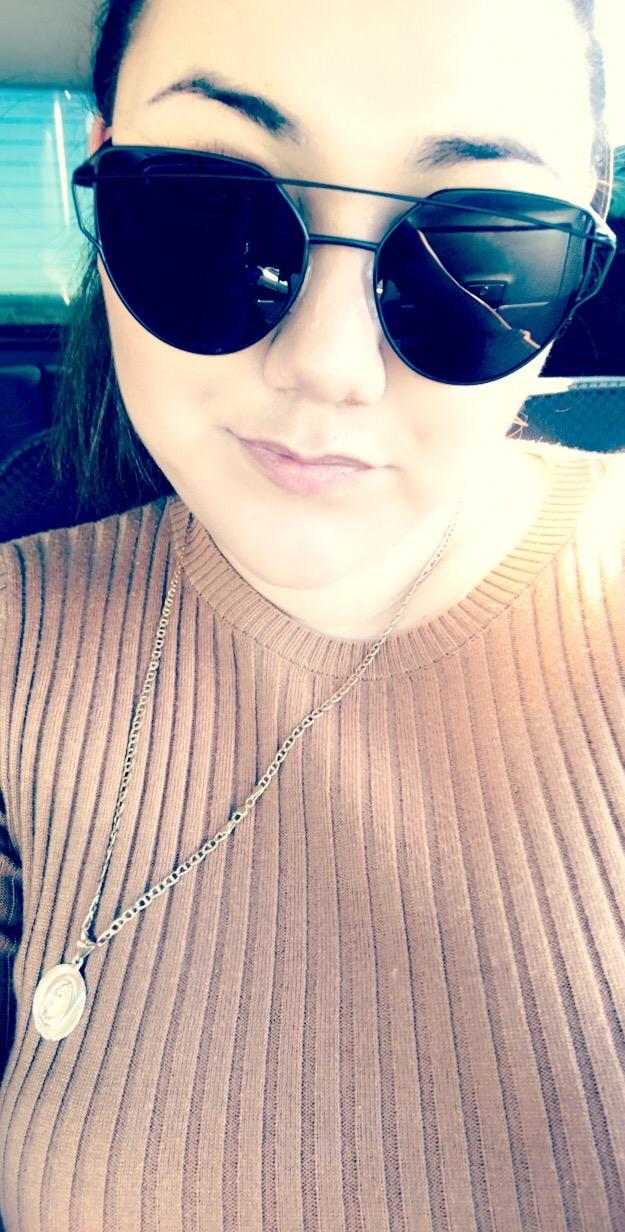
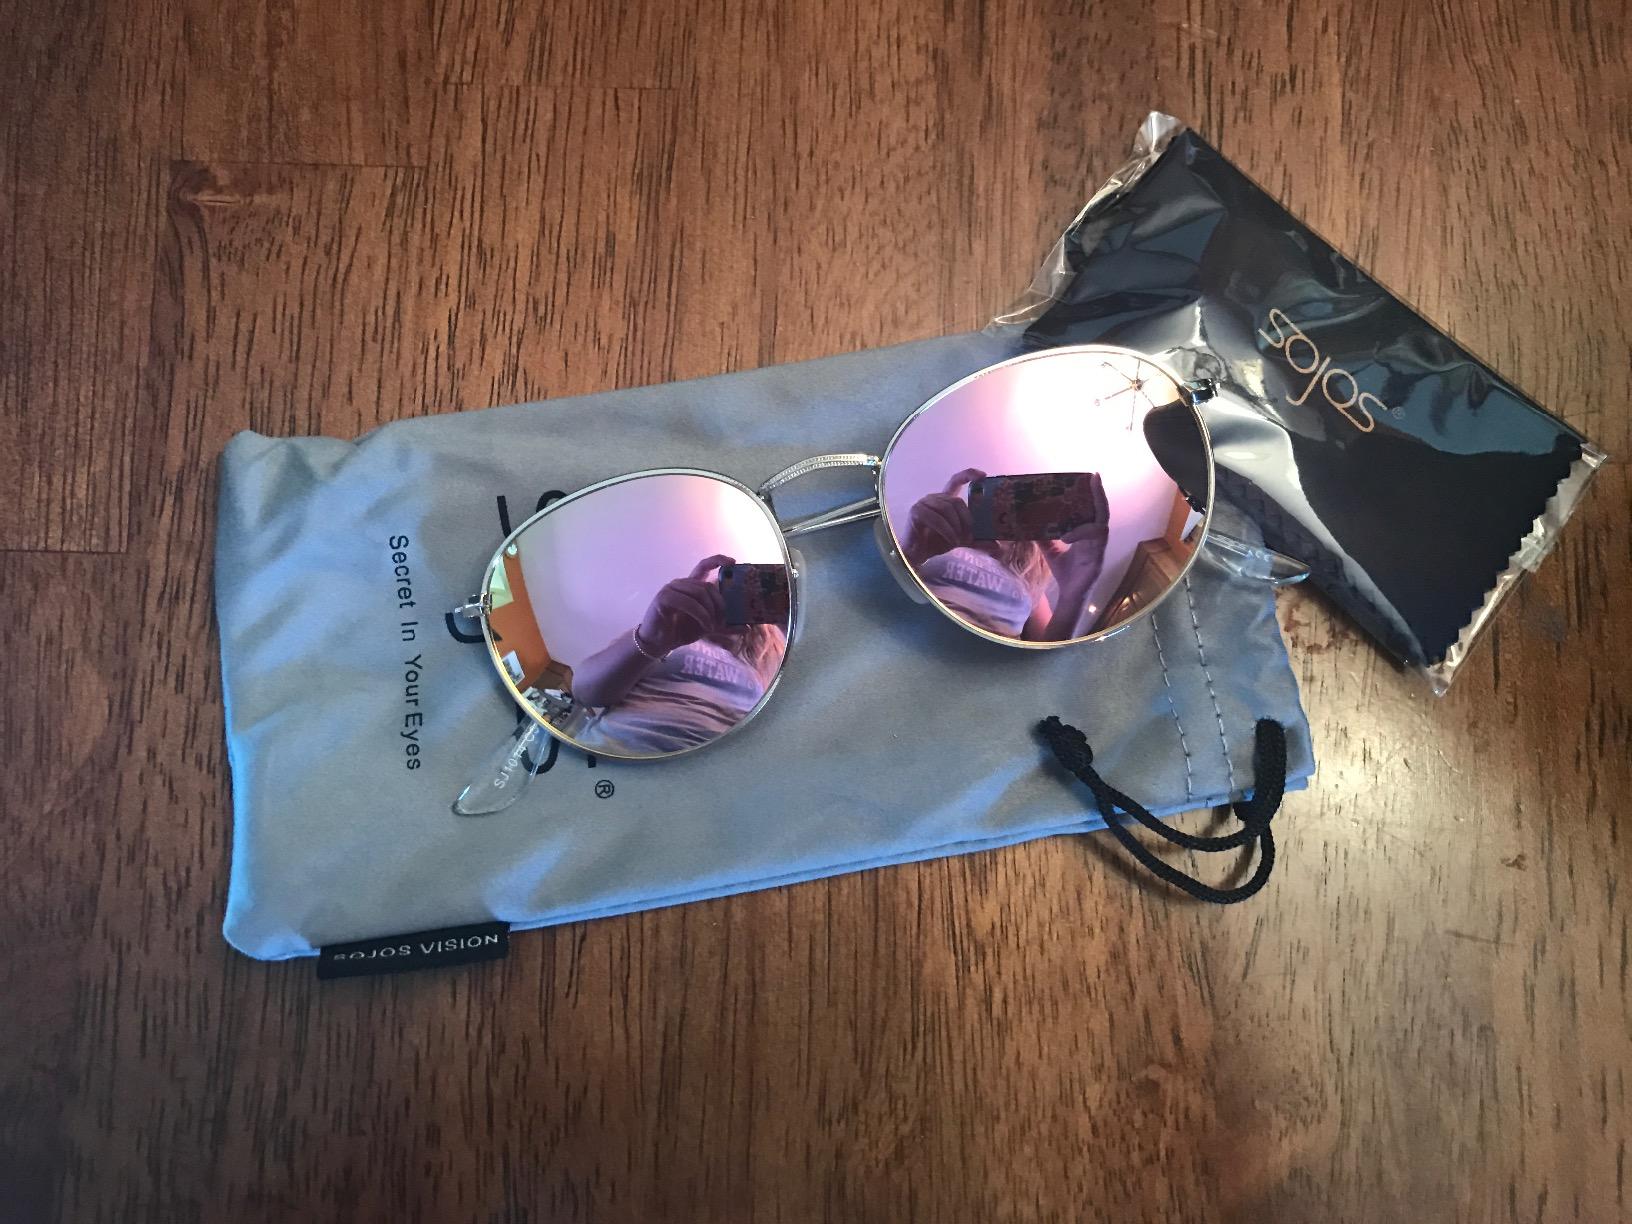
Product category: accessories_sunglasses
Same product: no